Keith Jarrett discography

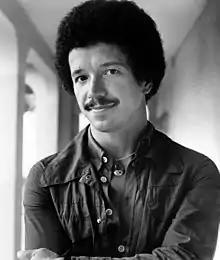
Keith Jarrett in 1975

Over the years, Keith Jarrett has recorded in many different settings: jazz piano trio, classical and baroque music, improvised contemporary music, solo piano, etc. Well known for his tremendous impact on the piano and jazz scene, as a composer, multi-instrumentalist, and first class improviser, Keith Jarrett's original output embraces many different musical styles (some of them did not exist before him) and spans a period of almost 50 years, comprising a generous production of more than 100 albums.